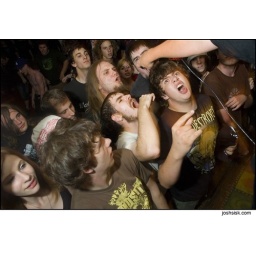
pig destroyer @ the church in philly